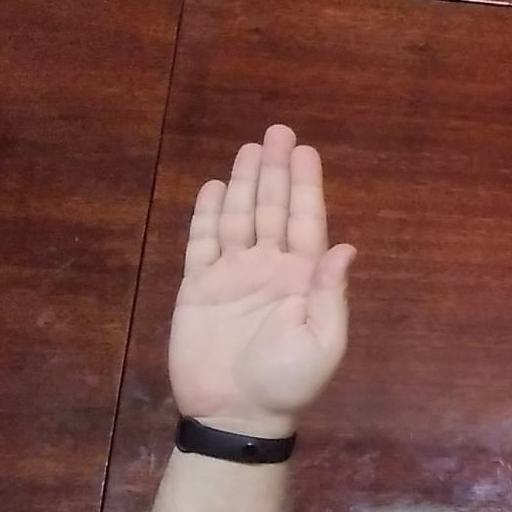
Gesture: stop